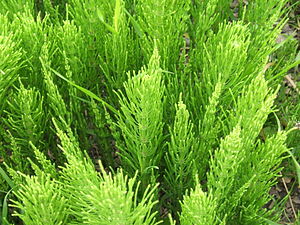
Agerpadderok
Det grønne sommerskud
Det grønne sommerskud
Agerpadderok, ofte skrevet ager-padderok, er en sporeplante, der findes langs veje, på fugtig agerjord eller i skovkanter. De grønne sommerskud er 10-50 cm høje. Arten har et usædvanligt højt antal kromosomer: 216.